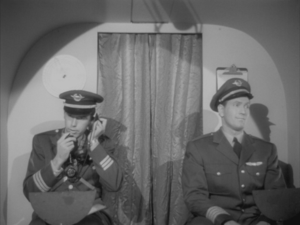
Plan 9 from Outer Space est un film américain réalisé par Ed Wood, sorti en juillet 1959.